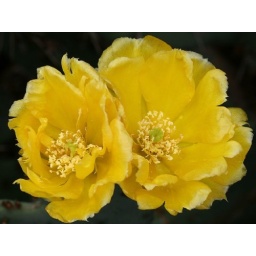
These yellow flowers were shot by my son.